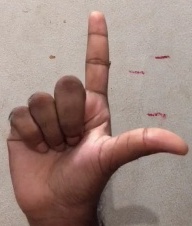
ASL sign: L